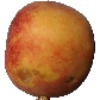
Label: Peach 1